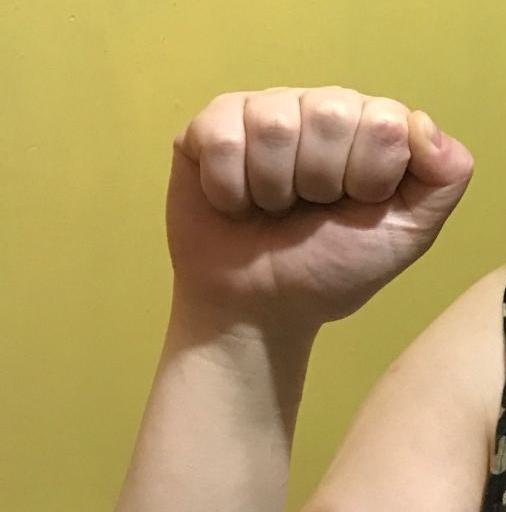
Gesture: fist